Port Hudson State Historic Site

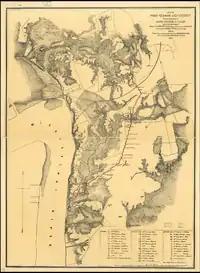
Port Hudson & Vicinity, 1864.

A survey of Union Siege Battery 8 was conducted by archaeology students from Louisiana State University. Goals of the survey included locating the exact boundaries of the battery and finding evidence of a zigzag trench, or sap, that historical accounts say the Union troops dug from the battery to a short distance from the Confederate lines. The project will also produce a digital topographical map of the area so that park staff may overlay with historical maps.